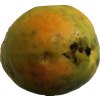
Label: papaya